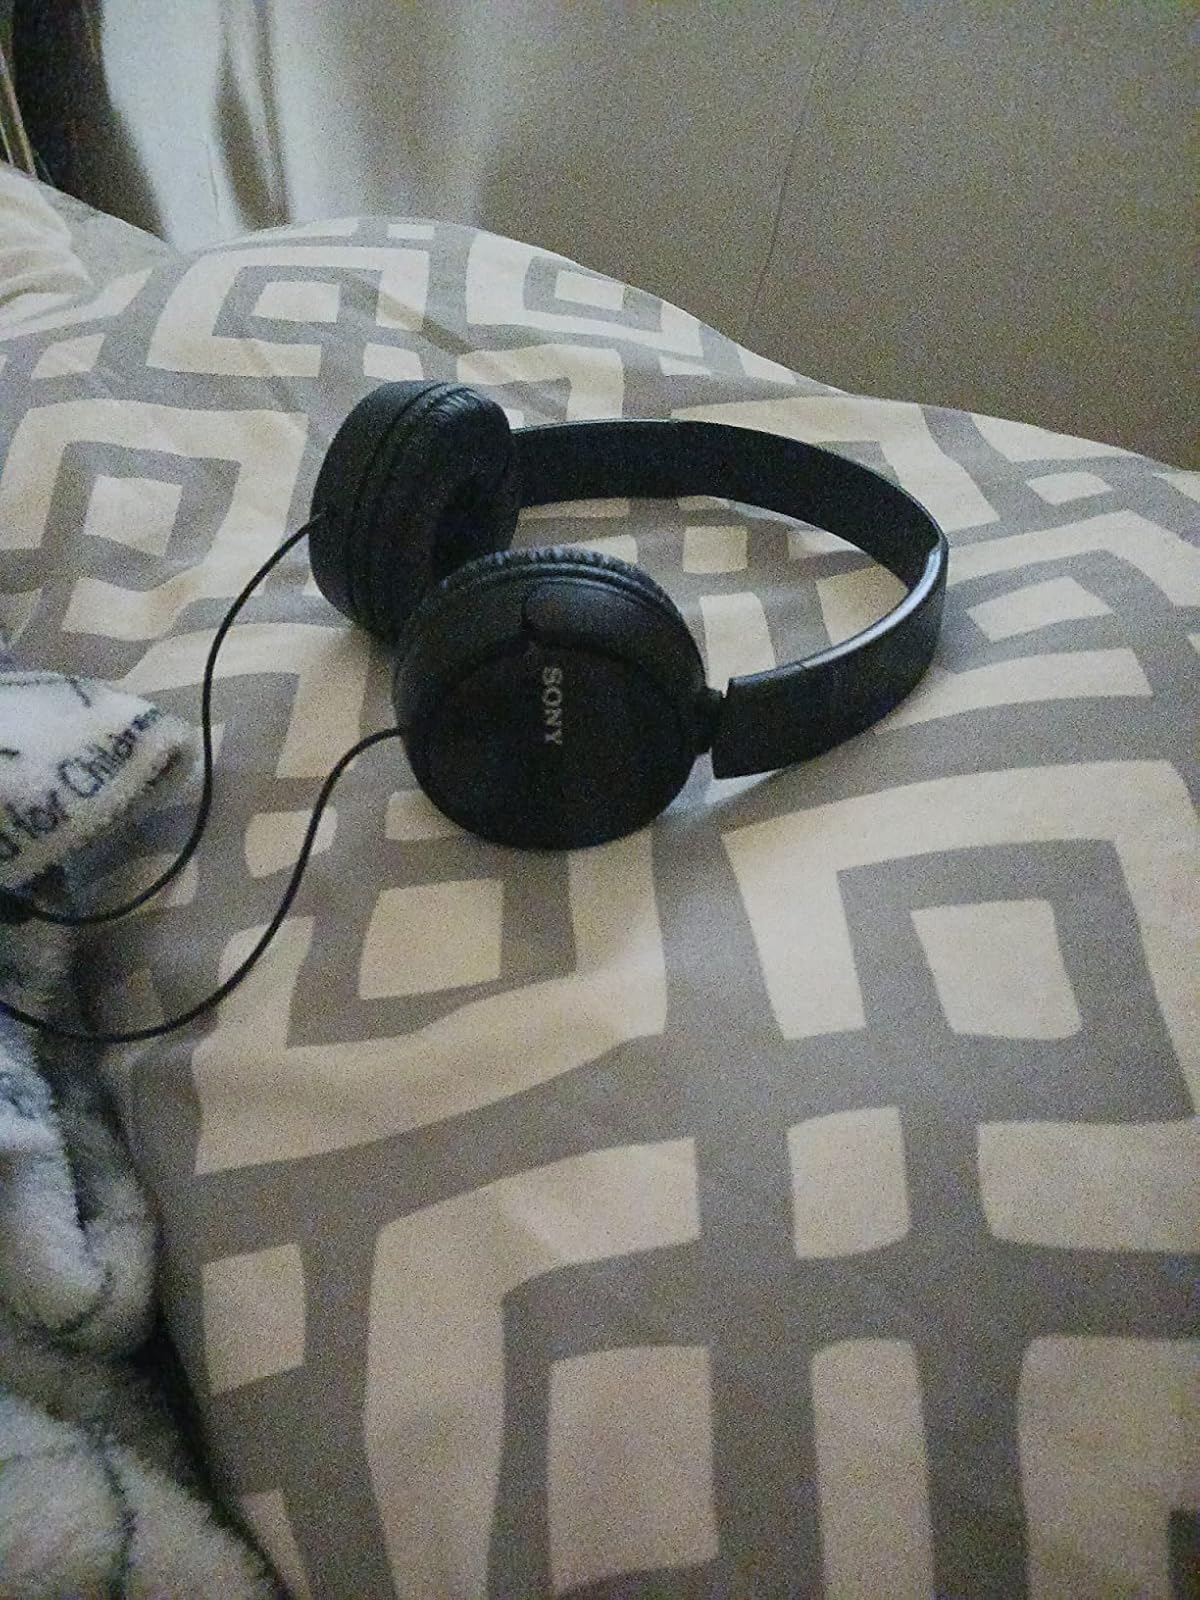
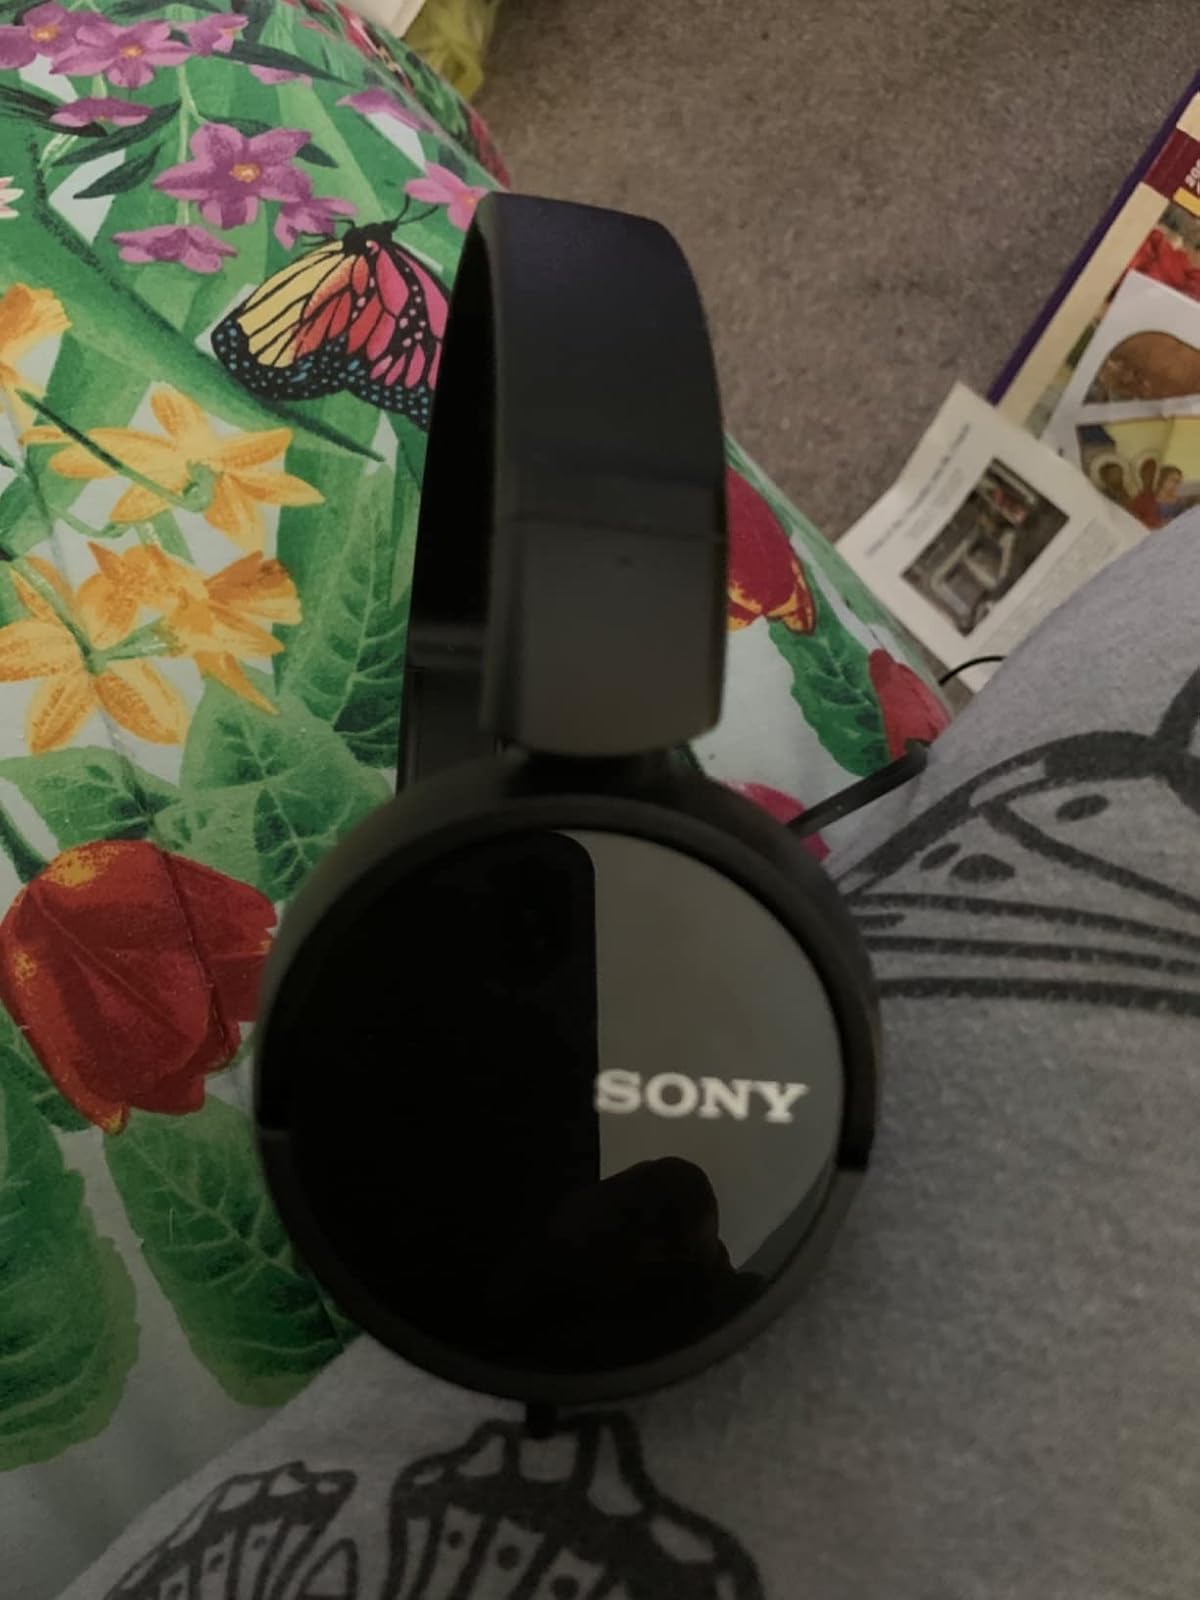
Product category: headphones
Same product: no